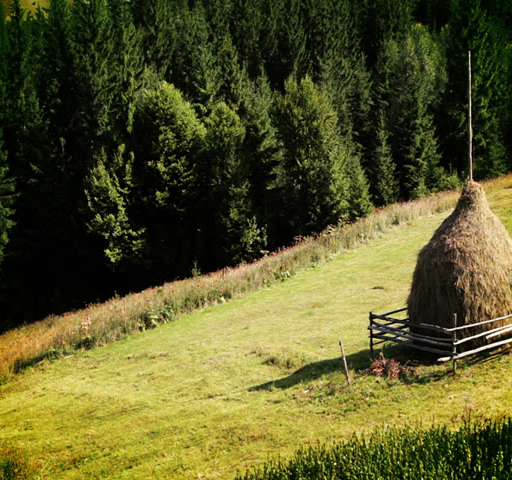
landscape with mown grass and a haystack .